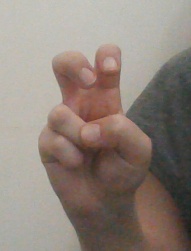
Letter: toot